Pierre Clémenti

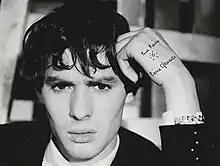

Born in Paris to an unknown father and Rose Clémenti, a Corsican concierge whose surname he took, Clémenti had a difficult childhood and took refuge in literature and the theatre. He studied drama and began his acting career in the theatre. He secured his first minor screen roles in Yves Allégret's " Jack of Spades" ("Chien de pique", 1960), performing alongside Eddie Constantine. Possibly his best remembered role was as the gangster lover/client of the bourgeois prostitute (Catherine Deneuve) in "Belle de Jour" (1967) directed by Luis Buñuel, in whose other film "The Milky Way" (1969) he played the Devil. He worked with several other European directors, including in highly regarded films of the era, such as "The Leopard" (Luchino Visconti, 1963), "Pigsty" (Pier Paolo Pasolini, 1969) and "The Conformist" (Bernardo Bertolucci, 1970, and Bertolucci's "Partner", 1968). Other directors he worked with include Liliana Cavani, Glauber Rocha, Miklós Jancsó, Jacques Rivette, and Philippe Garrel.